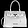
Label: Bag